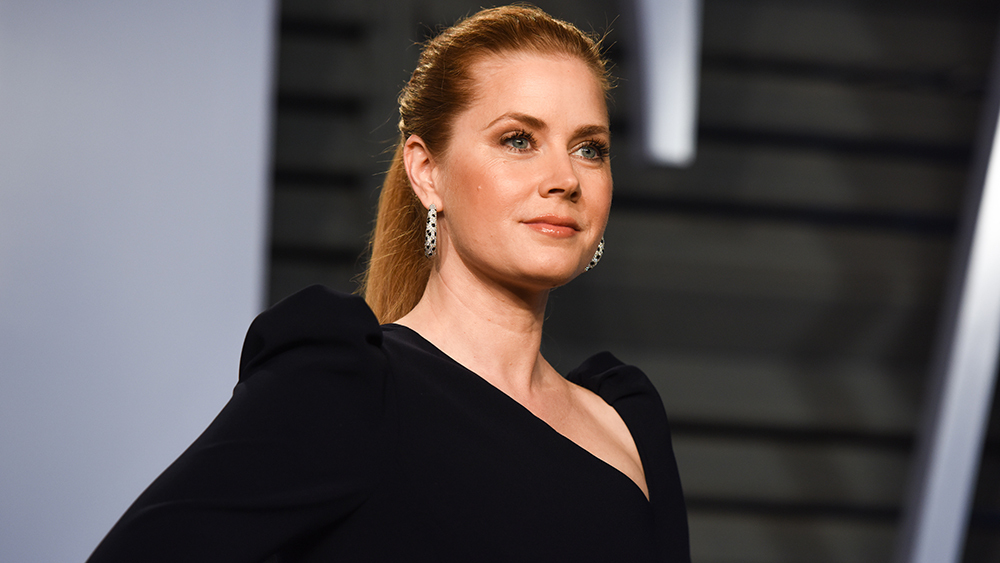
Gender: women